Transgender rights in the United Kingdom

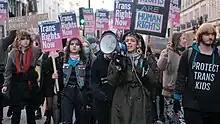
Trans rights are human rights protest in London in January 2023

On 9 July 2022, "Vogue" reported that over 20,000 people marched in London to support trans rights. On 16 July, "PinkNews" reported that over 20,000 people marched in Brighton for the same cause. On 29 July 2024, a confirmed 55,000 to 60,000+ people attended London Trans+ Pride 2024, making it the biggest trans pride march in the world. On 26 July 2025, 100,000+ people attended London Trans+ Pride 2025, beating out the previous year's event as the biggest trans pride march in the world.